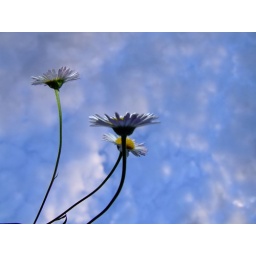
tiny daisies against blue sky background